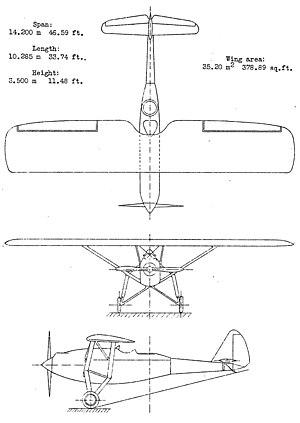
Le Potez 37 était un avion de reconnaissance biplace à long rayon d'action, conçu en réponse à un appel d'offres du gouvernement français. Il a volé au milieu des années 1930 mais n'a pas remporté la compétition. Seulement deux exemplaires ont été construits.